The Comedian (2016 film)

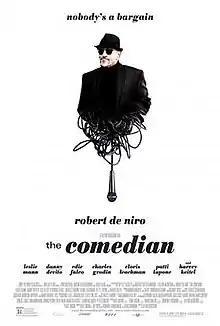
Theatrical release poster

The Comedian is a 2016 American comedy-drama film directed by Taylor Hackford and written by Lewis Friedman, Richard LaGravenese, Art Linson, and Jeff Ross. The film stars Robert De Niro, Leslie Mann, Danny DeVito, Edie Falco, Veronica Ferres, Charles Grodin, Cloris Leachman, Patti LuPone, Greer Barnes and Harvey Keitel.